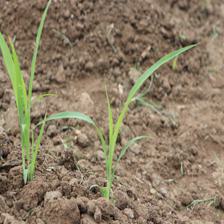
Label: Sorghum